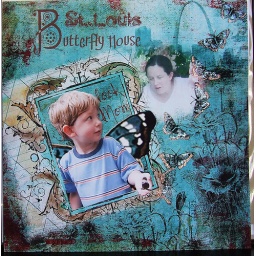
My Great nephew and his Mom(Cyle) at the butterfly house in St. Louis